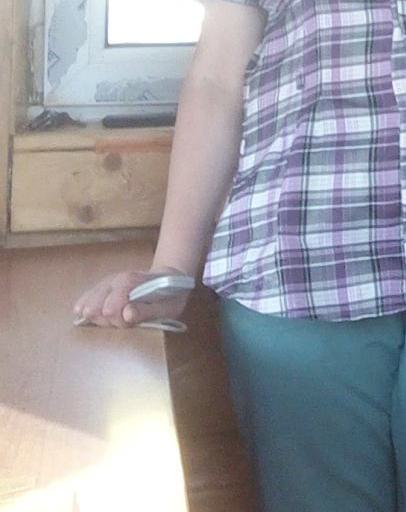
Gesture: no_gesture